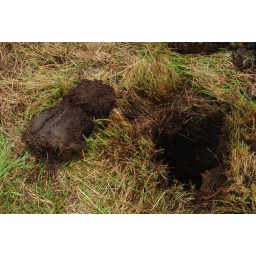
Two inches sandy muck over ten inches dusky red peat. Free water at 14 inches. Canton, MA 7/27/09